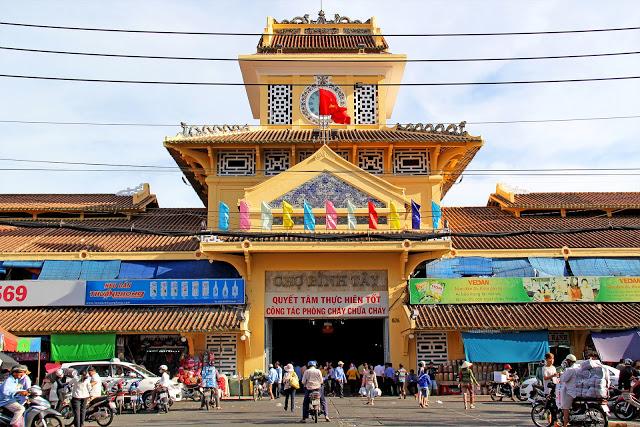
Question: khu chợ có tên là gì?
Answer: khu chợ có tên là chợ bình tây